Chase H.Q.

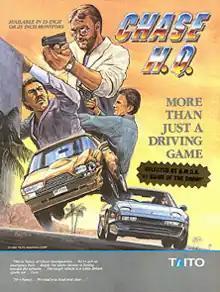
US Arcade flyer

is a vehicular combat racing game, originally released as an arcade video game by Taito in 1988. It is sometimes seen as a spiritual successor to Taito's earlier "Full Throttle". The player assumes the role of a police officer named Tony Gibson, member of the "Chase Special Investigation Department". Along with his partner, Raymond Broady, he must stop fleeing criminals in high-speed pursuits in a black Porsche 928.